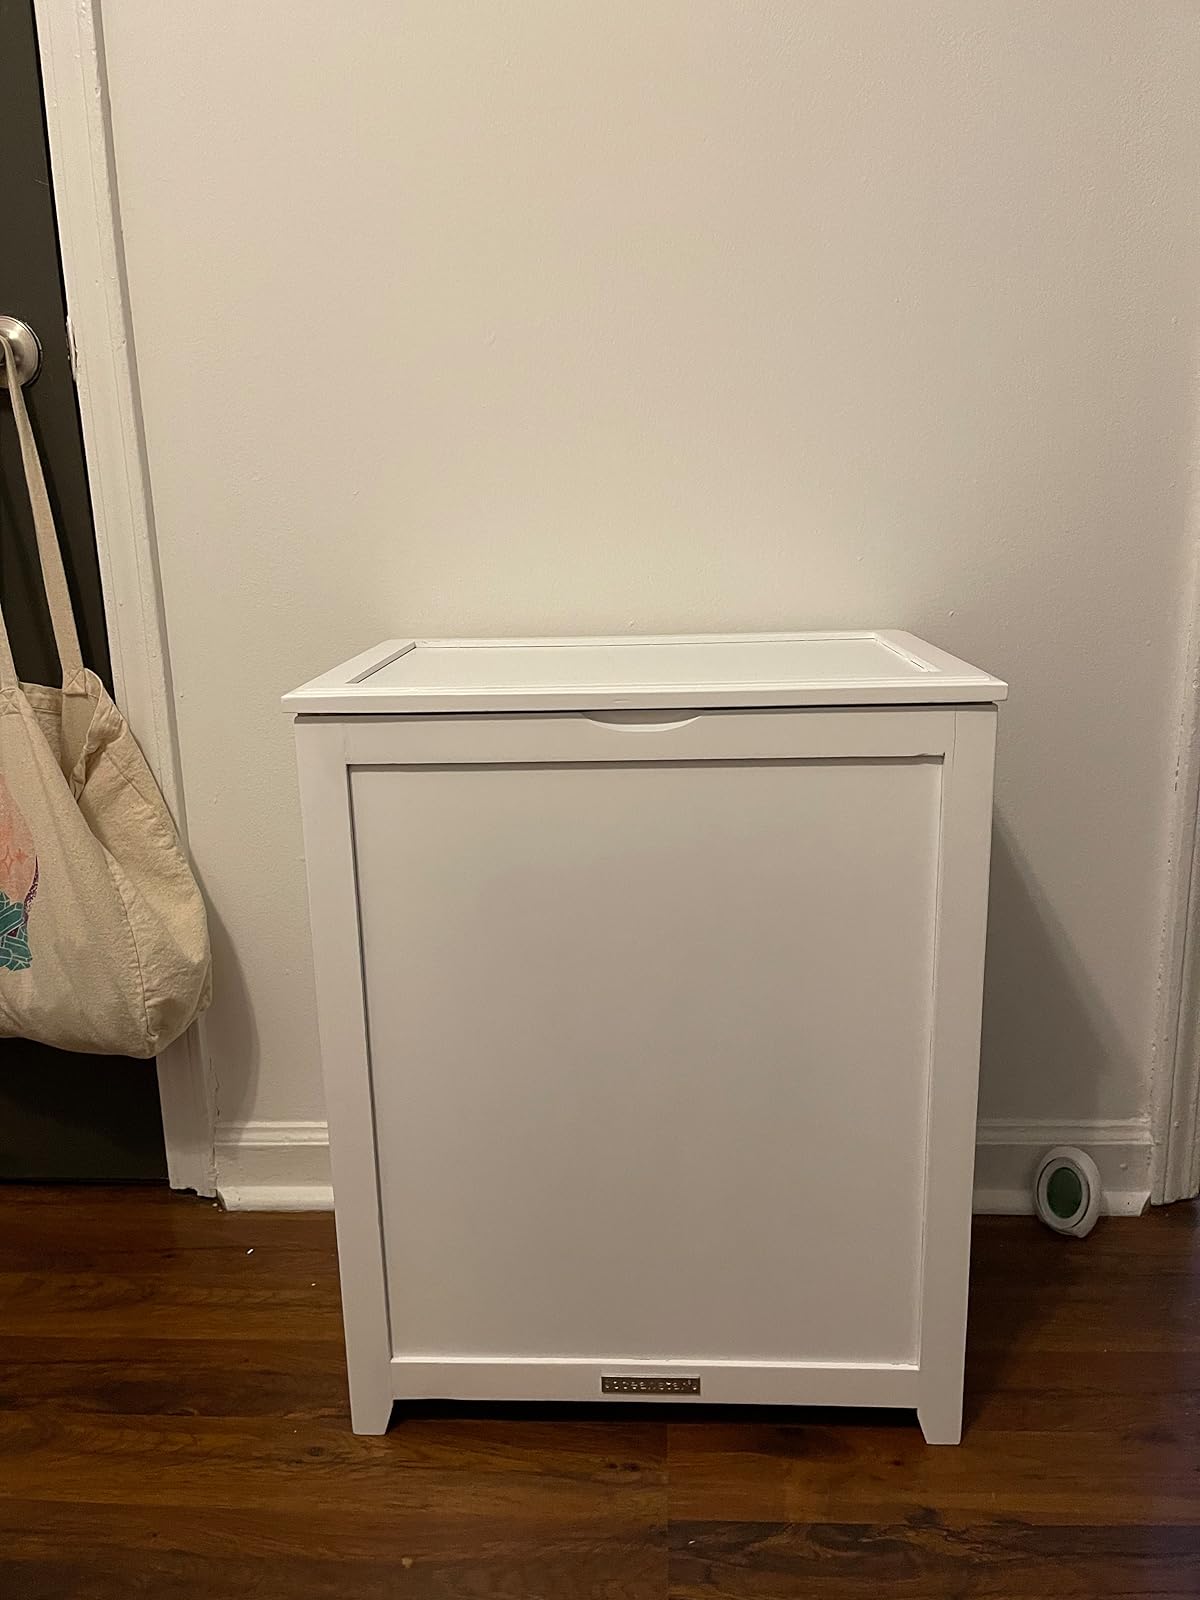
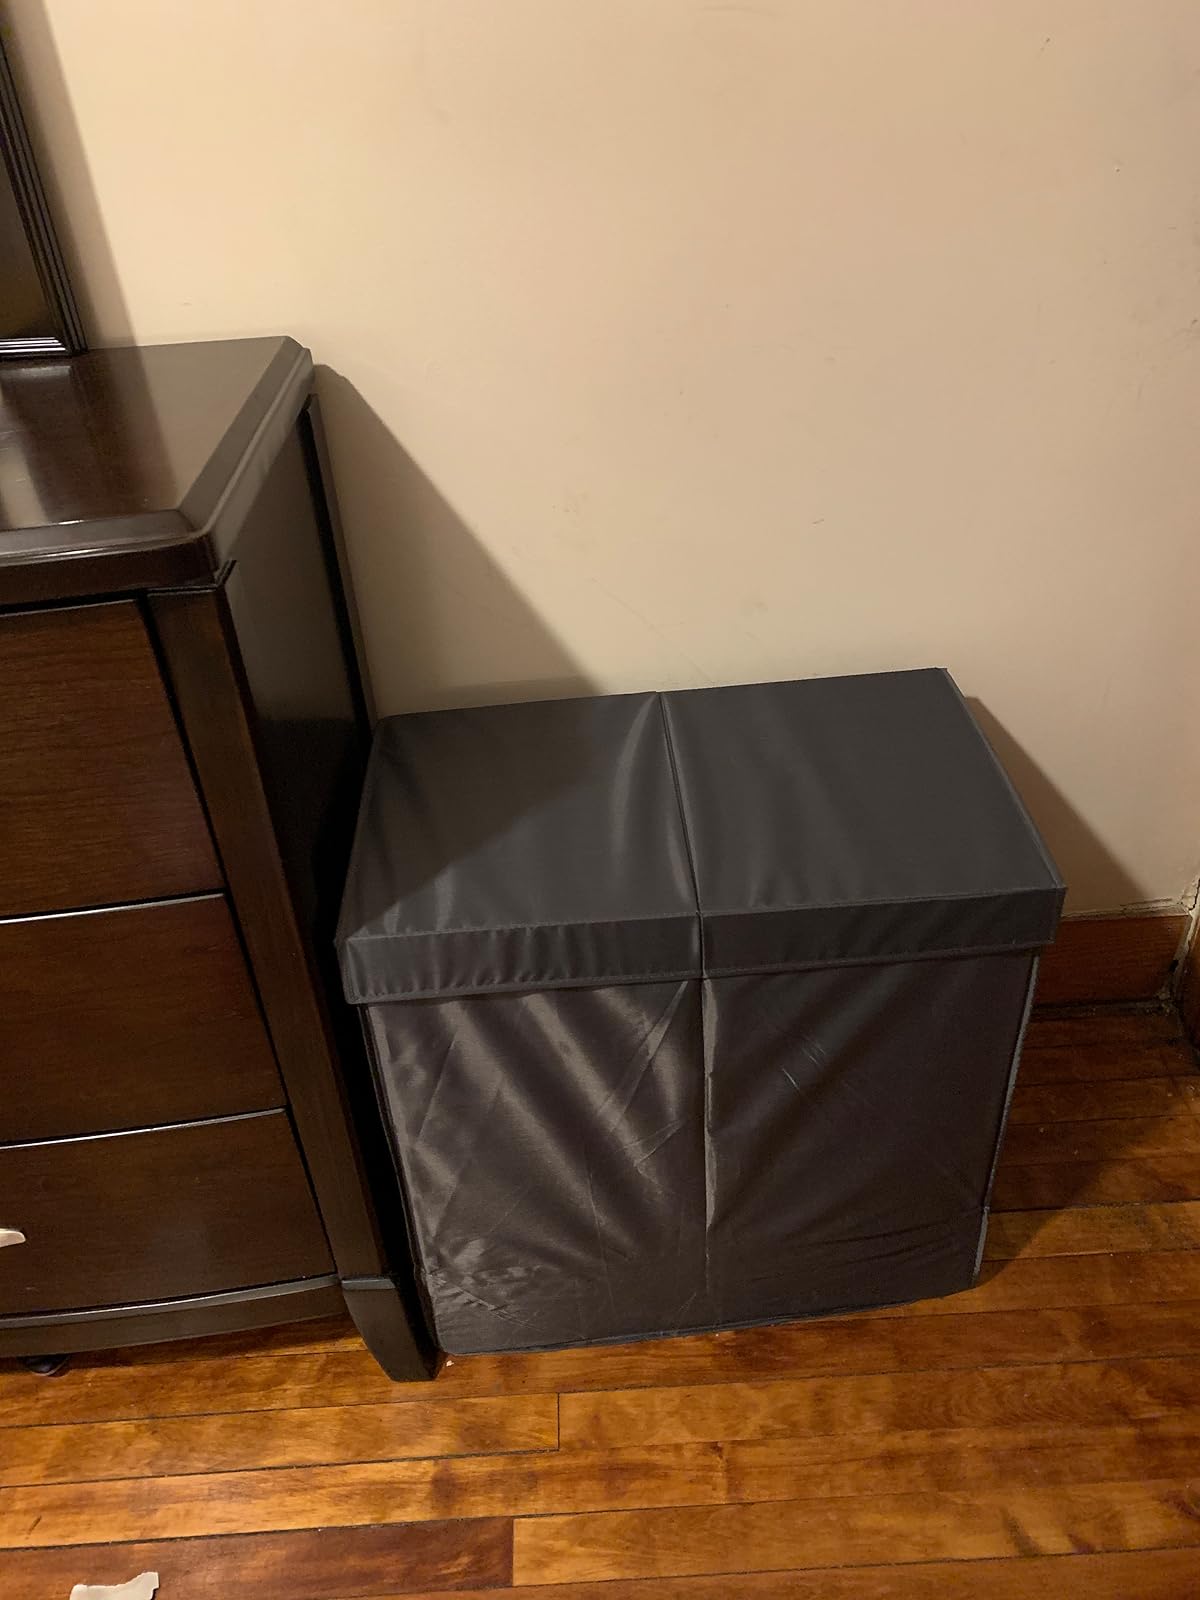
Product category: items_hamper
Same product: no